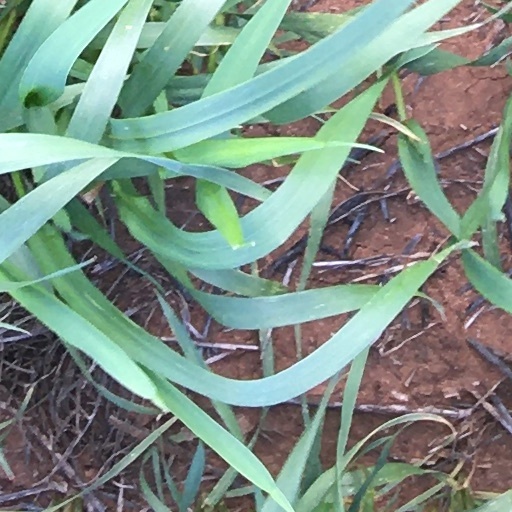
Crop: wheat